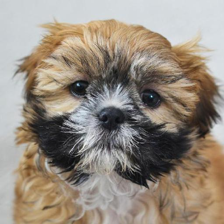
Label: animals